Bob Hindmarch

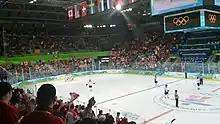
Arena interior and in-game Olympic hockey action

Hindmarch served as a director of the Canadian Amateur Hockey Association and helped make hockey helmets mandatory for minor ice hockey players. He served as vice-president of the Canadian Olympic Association for 16 years, and was head of mission for the Canadian delegation to the 1984 Winter Olympics. He served as vice-president of Vancouver's bid to host the 1976 Winter Olympics, sat on the Calgary bid committee for the 1988 Winter Olympics, and was an ambassador for Vancouver's 2010 Winter Olympics bid committee.